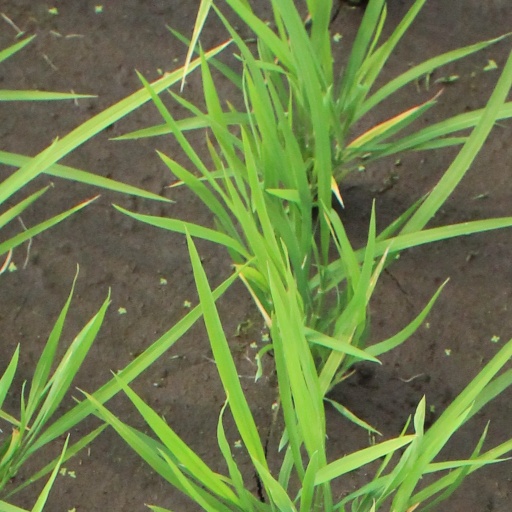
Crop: rice